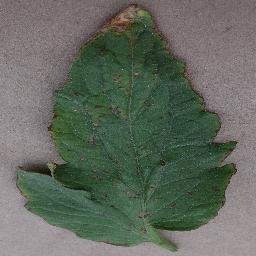
Label: Tomato___Bacterial_spot